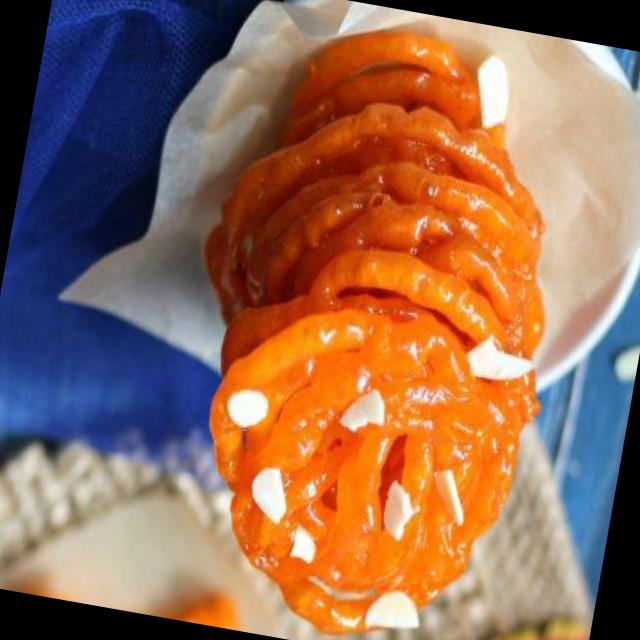
Dish: jalebi